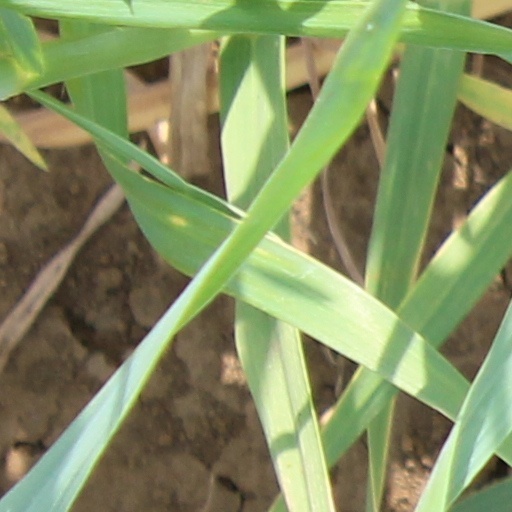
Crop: wheat